Marriott Ogle Tarbotton

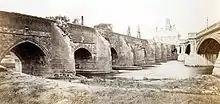
The construction of the new Trent Bridge alongside the old one in 1871

Marriott Ogle Tarbotton MICE, FGS, FRMS, was born in Leeds on 6 December 1834 and died in Nottingham on 6 March 1887. He was Borough Engineer for Nottingham from 1859.